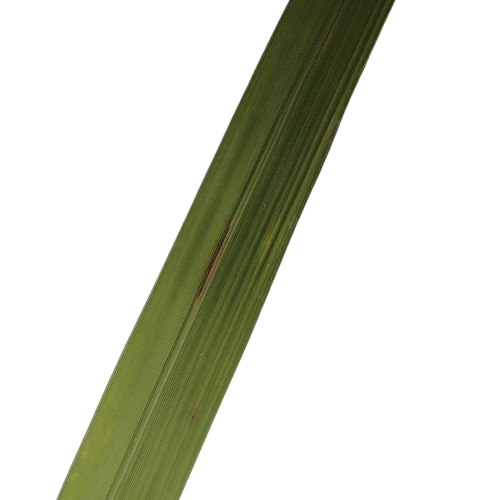
Label: Rice Blast